Light railway of the Ryttaren Peat Factory

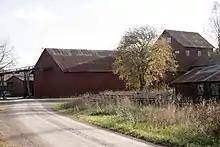
Ryttaren Peat Factory

The construction of the Ryttaren Peat Factory began in the spring of 1906. At the same time the light rail track from the factory to the moor was built. On 7 May 1906, an order was placed at AB Wilhelm Sonesson & Co. for of transportable rail sections, plus five switches, 24 wheel sets with double track rings and a trolley.